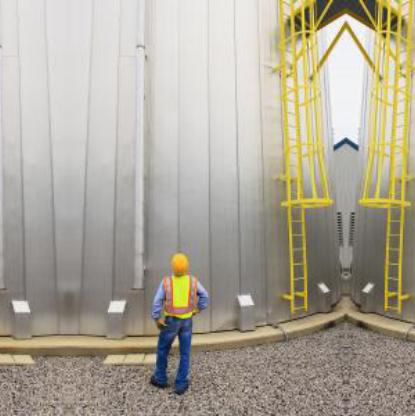
Objects in the image:
label: helmet